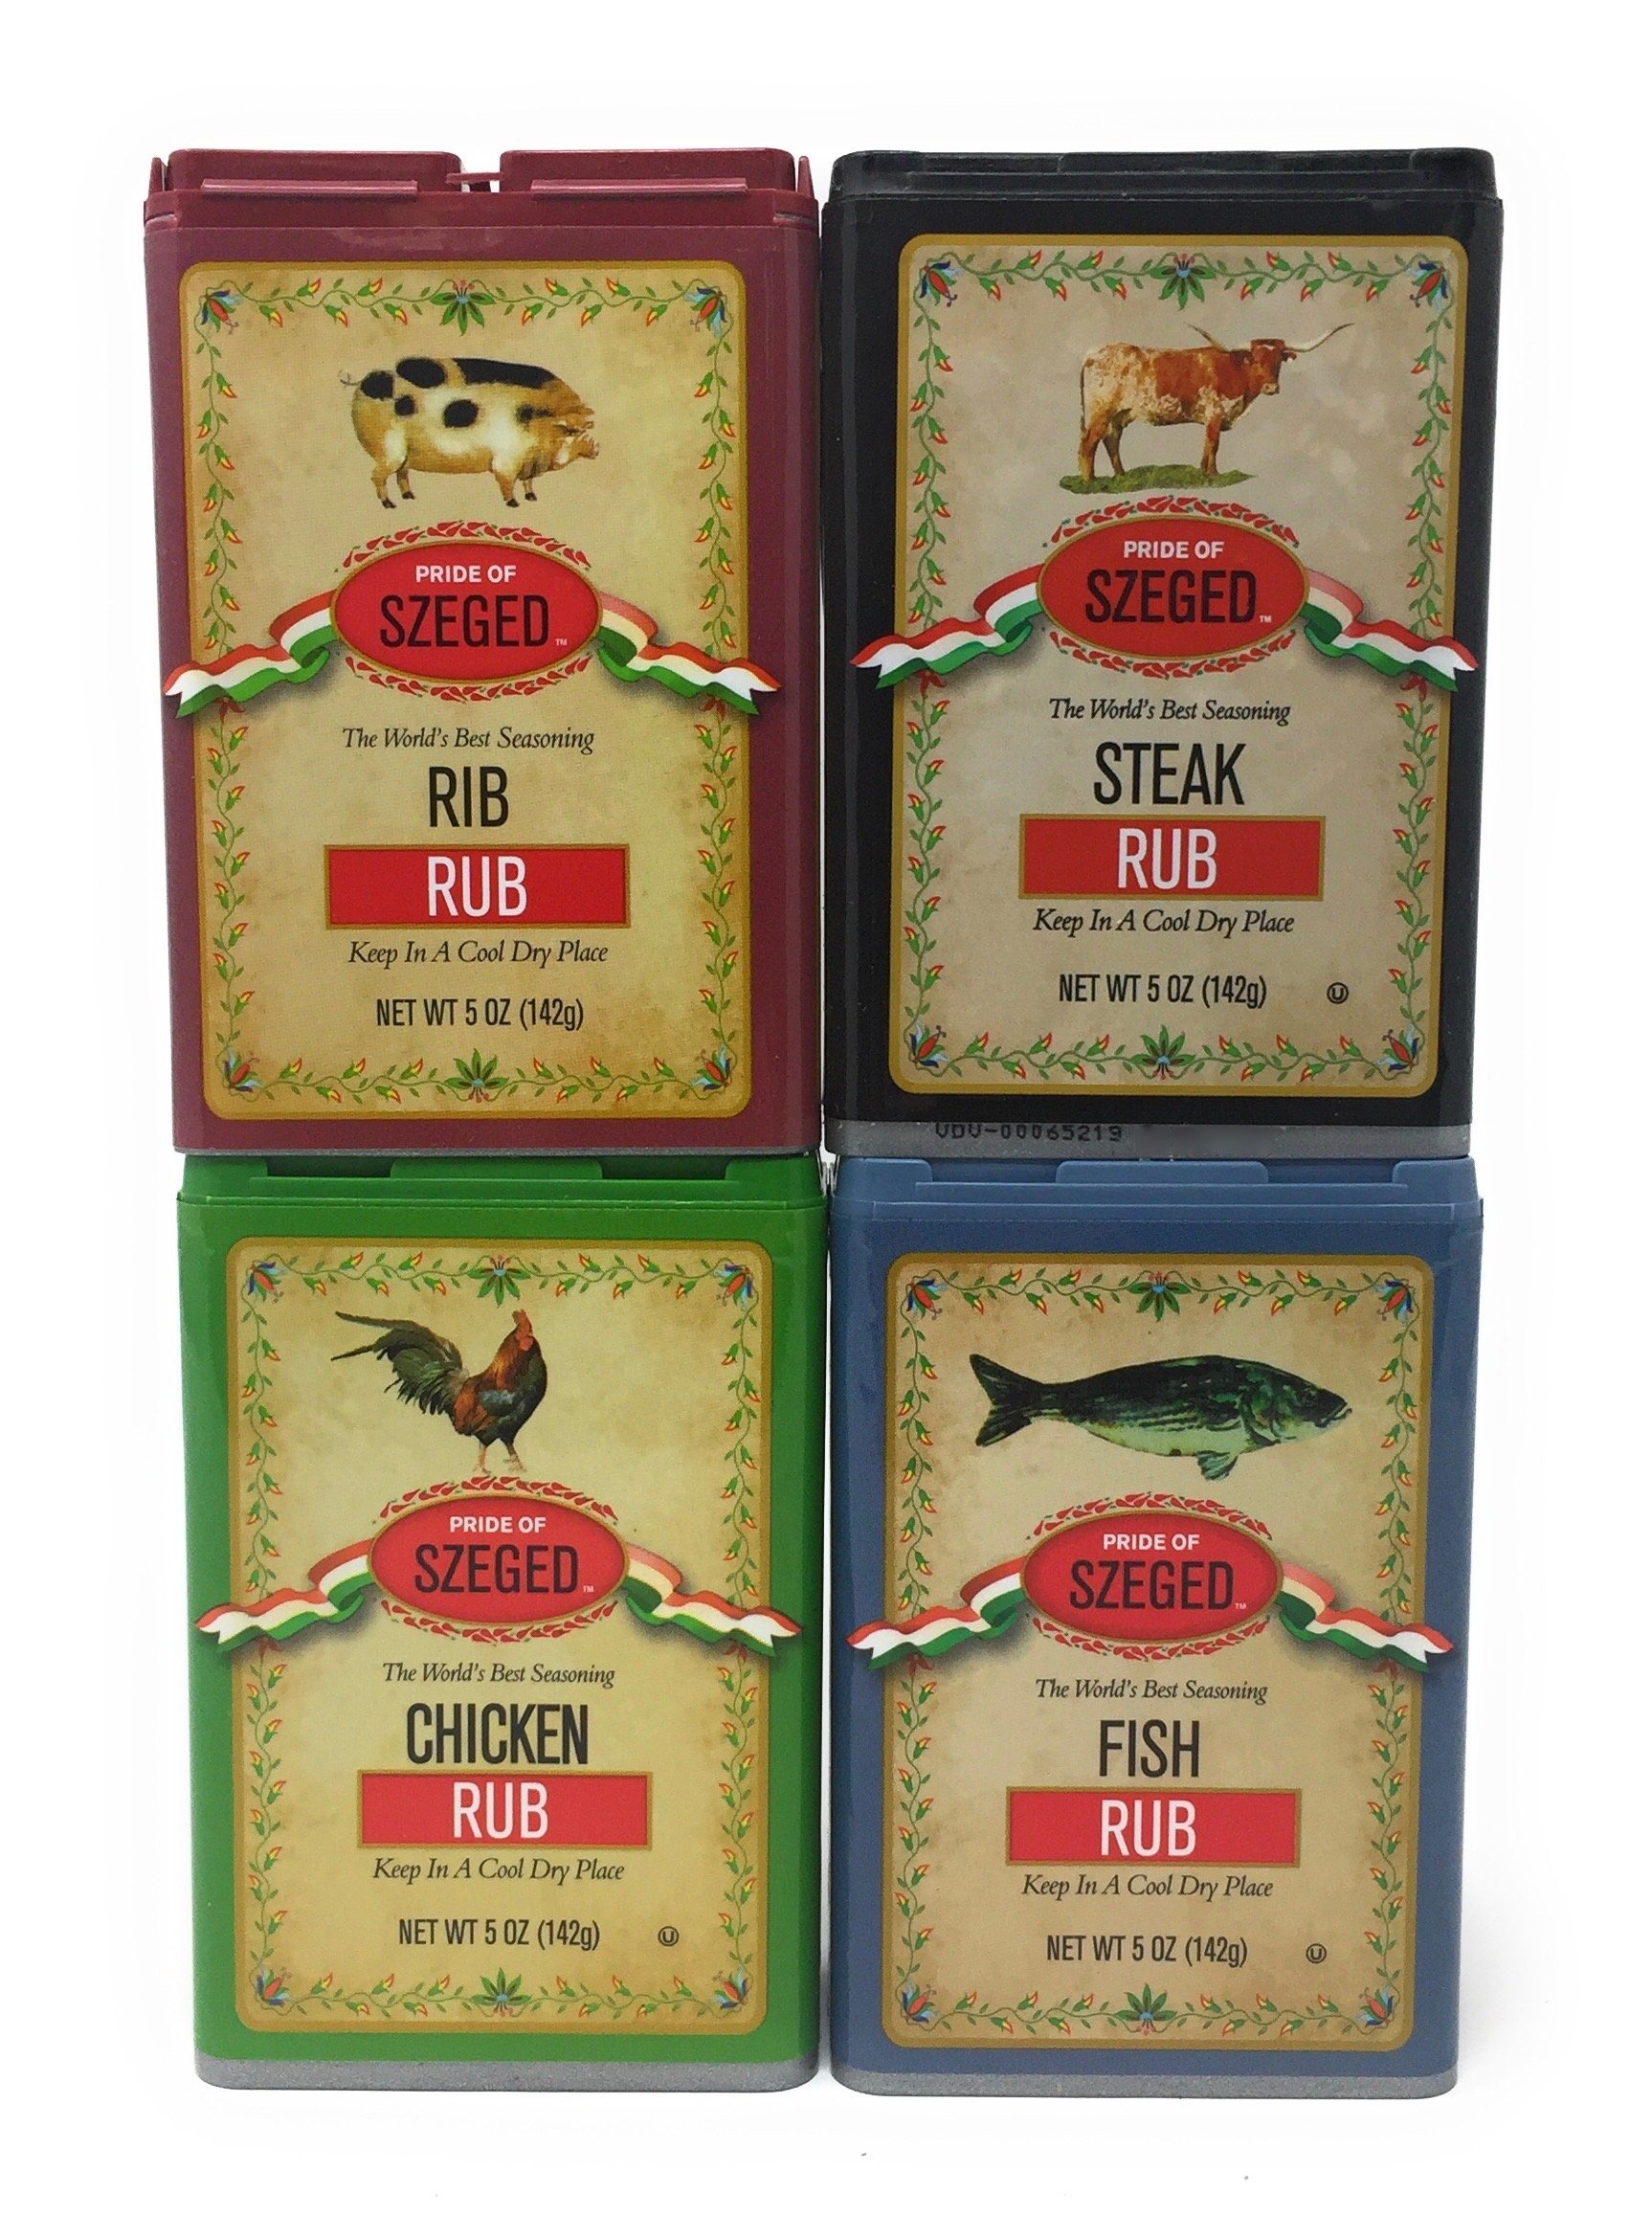
Item Name: Szeged 4 Pack Combo, Steak, Chicken, Rib and Fish Rub / Gourmet Rub (4-5 Oz. Tins)
Bullet Point 1: Szeged 4 Pack Combo, Steak, Chicken, Rib and Fish Rub / Gourmet Rub (4-5 Oz. Tins)
Bullet Point 2: This rub works well on every cut of steak and chicken, ribs and fish
Bullet Point 3: Simple old fashioned gourmet style seasoning rubs
Bullet Point 4: Stock up on this spice for your summer BBQ's
Bullet Point 5: Dad and Grampa will love this as a gift!
Product Description: Szeged Seasonings brings you "the world's best" meat and fish rub. In this combo pack, you will be getting 4, 5 oz tins 1 each of steak rub, chicken rub, rib rub and fish rub. Simple, yet adds depth to your meal! Makes a great gift for that grill master you know!
Value: 20.0
Unit: Ounce

Price: 24.99